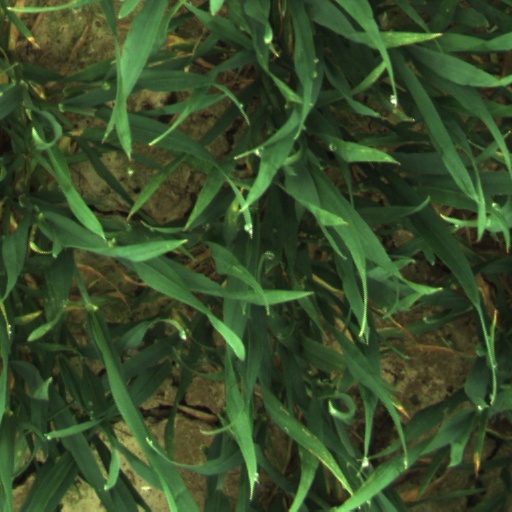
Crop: wheat